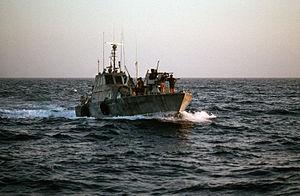
Les Sea Spectre sont des patrouilleurs côtiers rapides américains pouvant porter une large gamme d'armement qui sont parfois utilisés par les forces spéciales.
Les SEAL, communément appelés Navy SEALs, sont la principale force spéciale de la marine de guerre des États-Unis. Ils ont pour fonction primordiale de mener des opérations militaires de petites unités liées à l'environnement maritime. Les SEAL sont entraînés à opérer dans tous les environnements ; le nom SEAL est d'ailleurs un acronyme de Sea, Air, and Land. Tous les membres des SEAL font partie de la marine ou des garde-côtes.